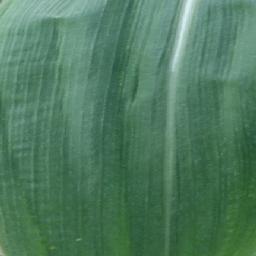
Label: Corn___healthy